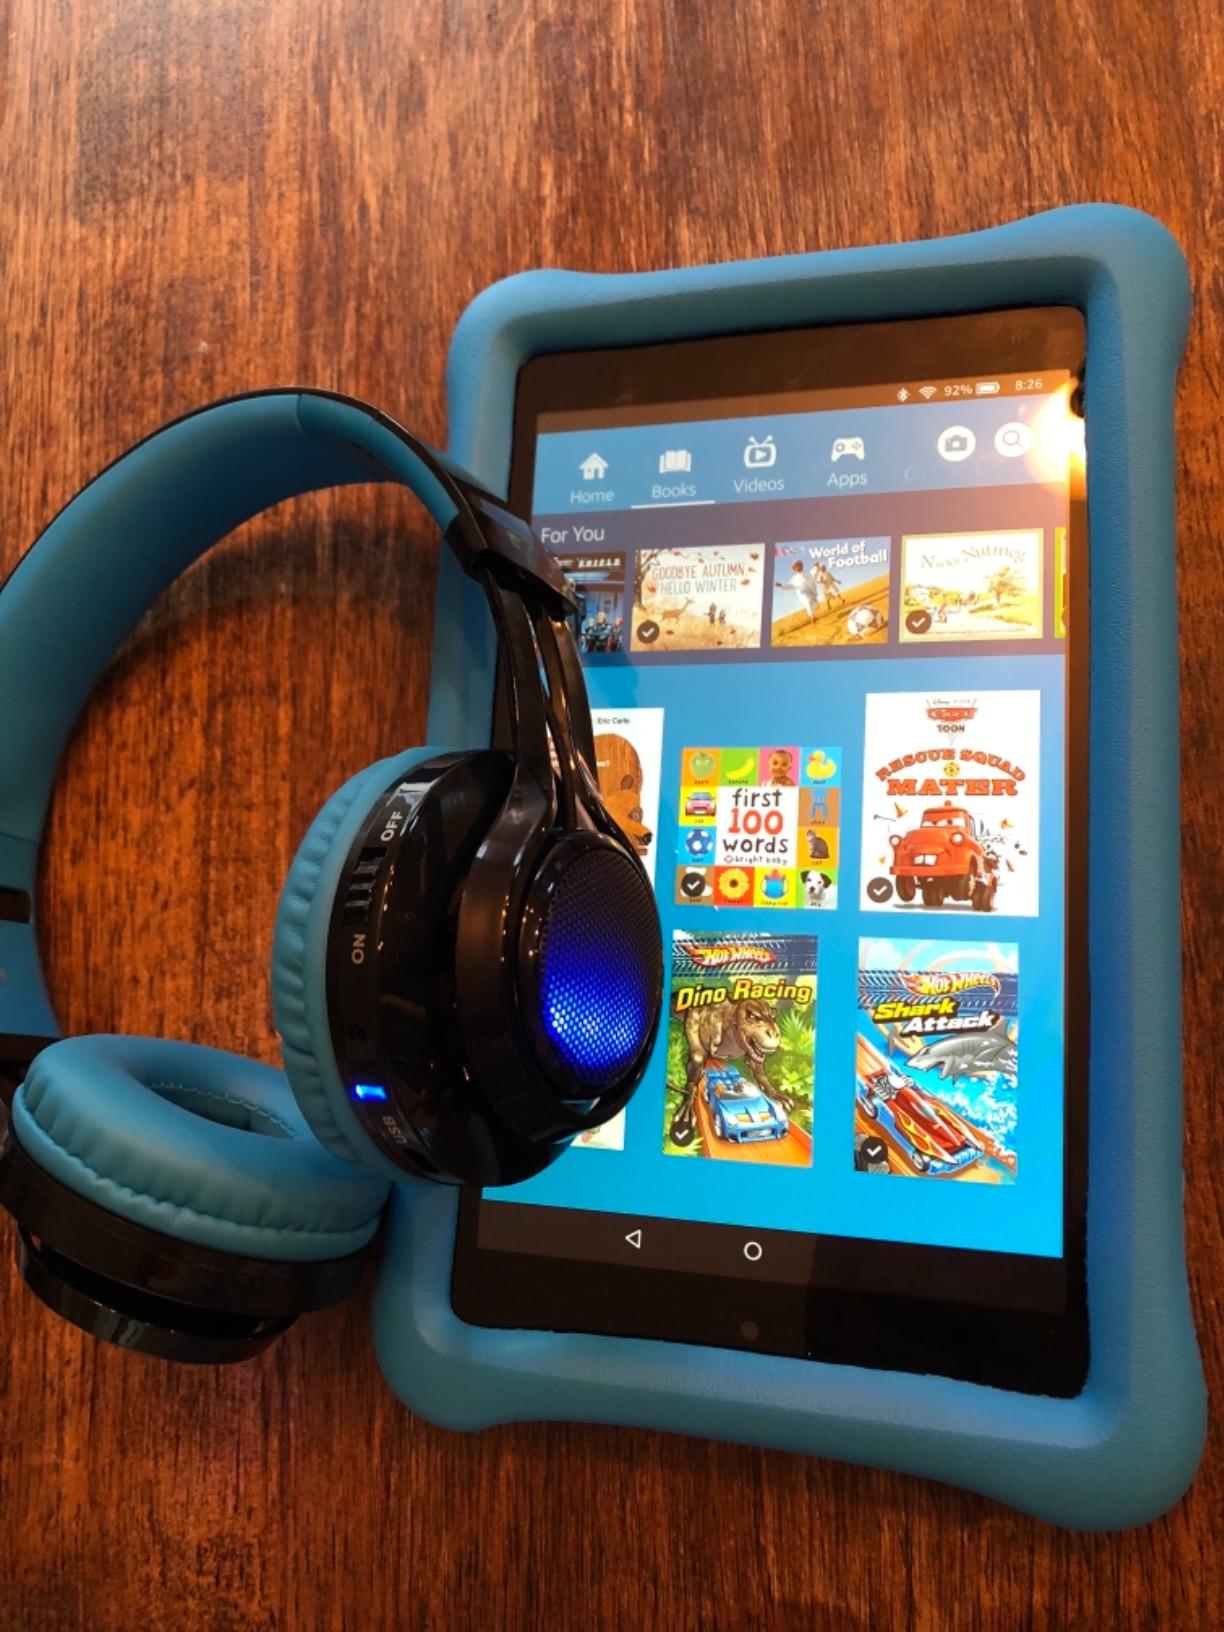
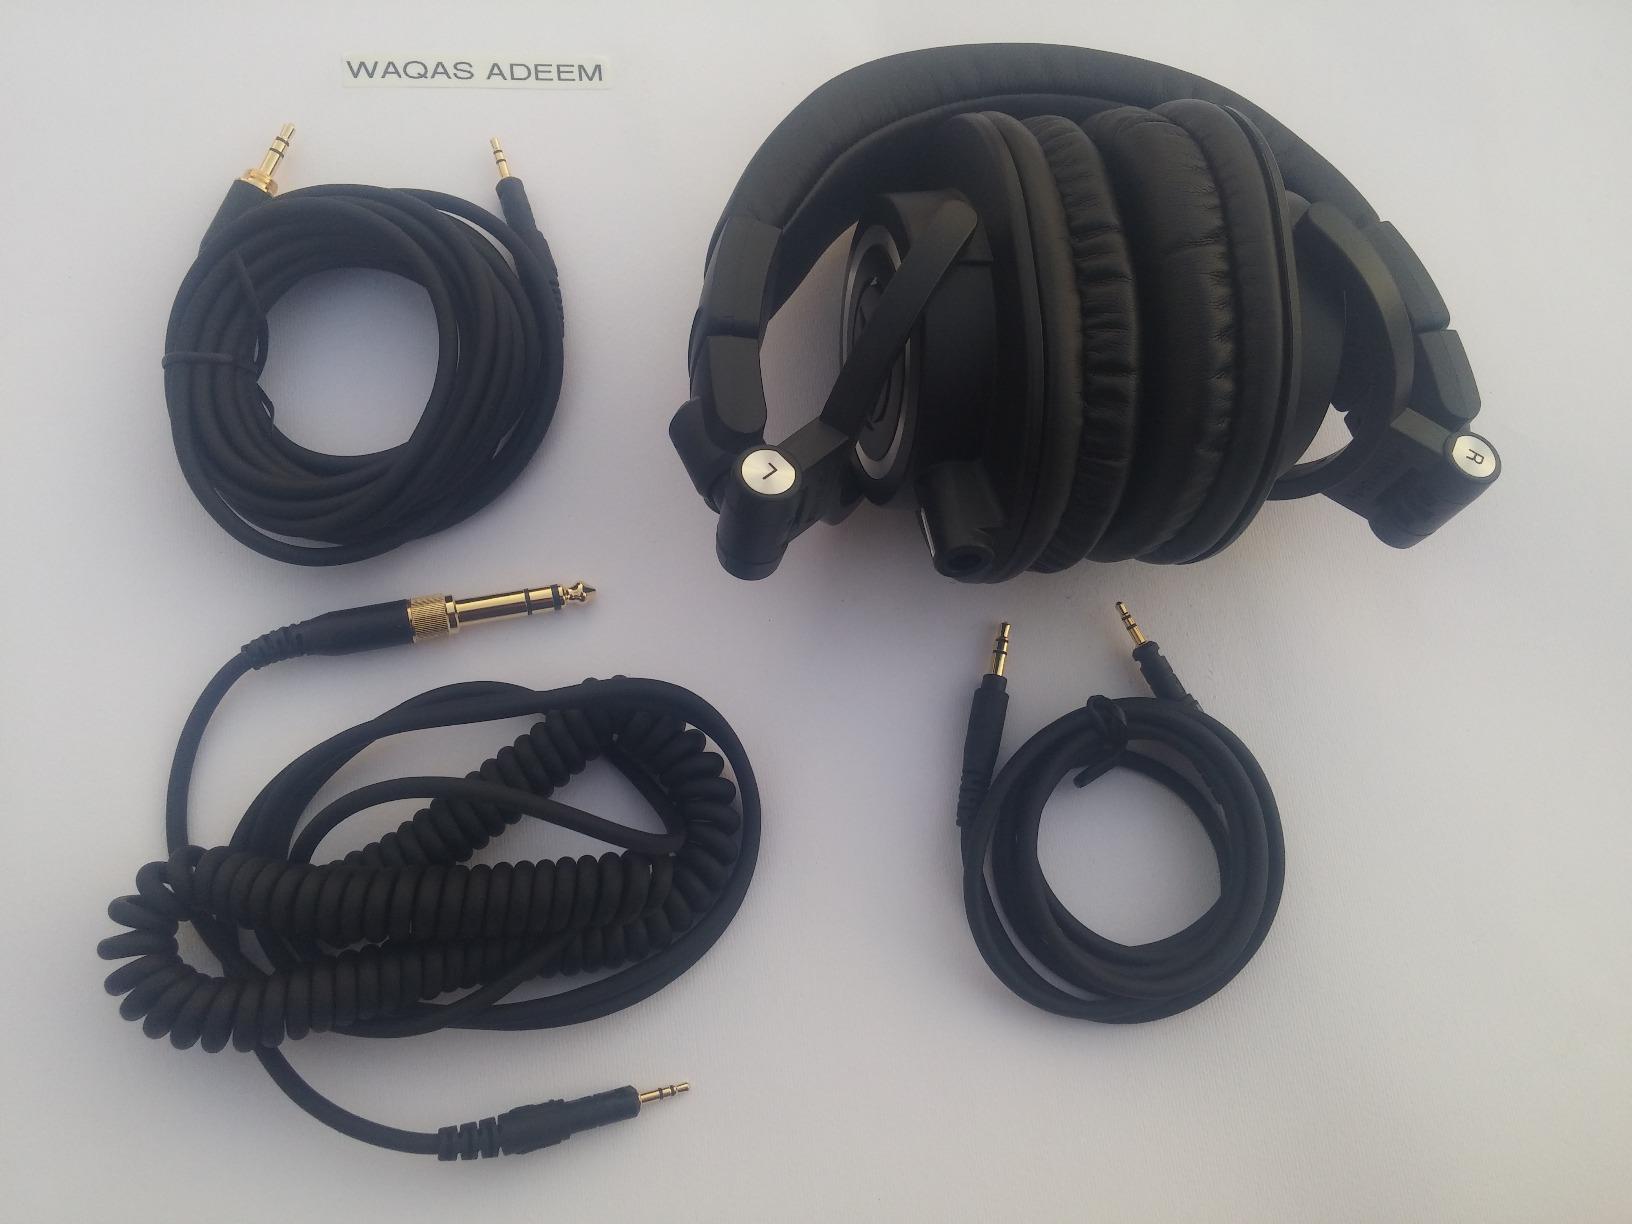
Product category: headphones
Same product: no